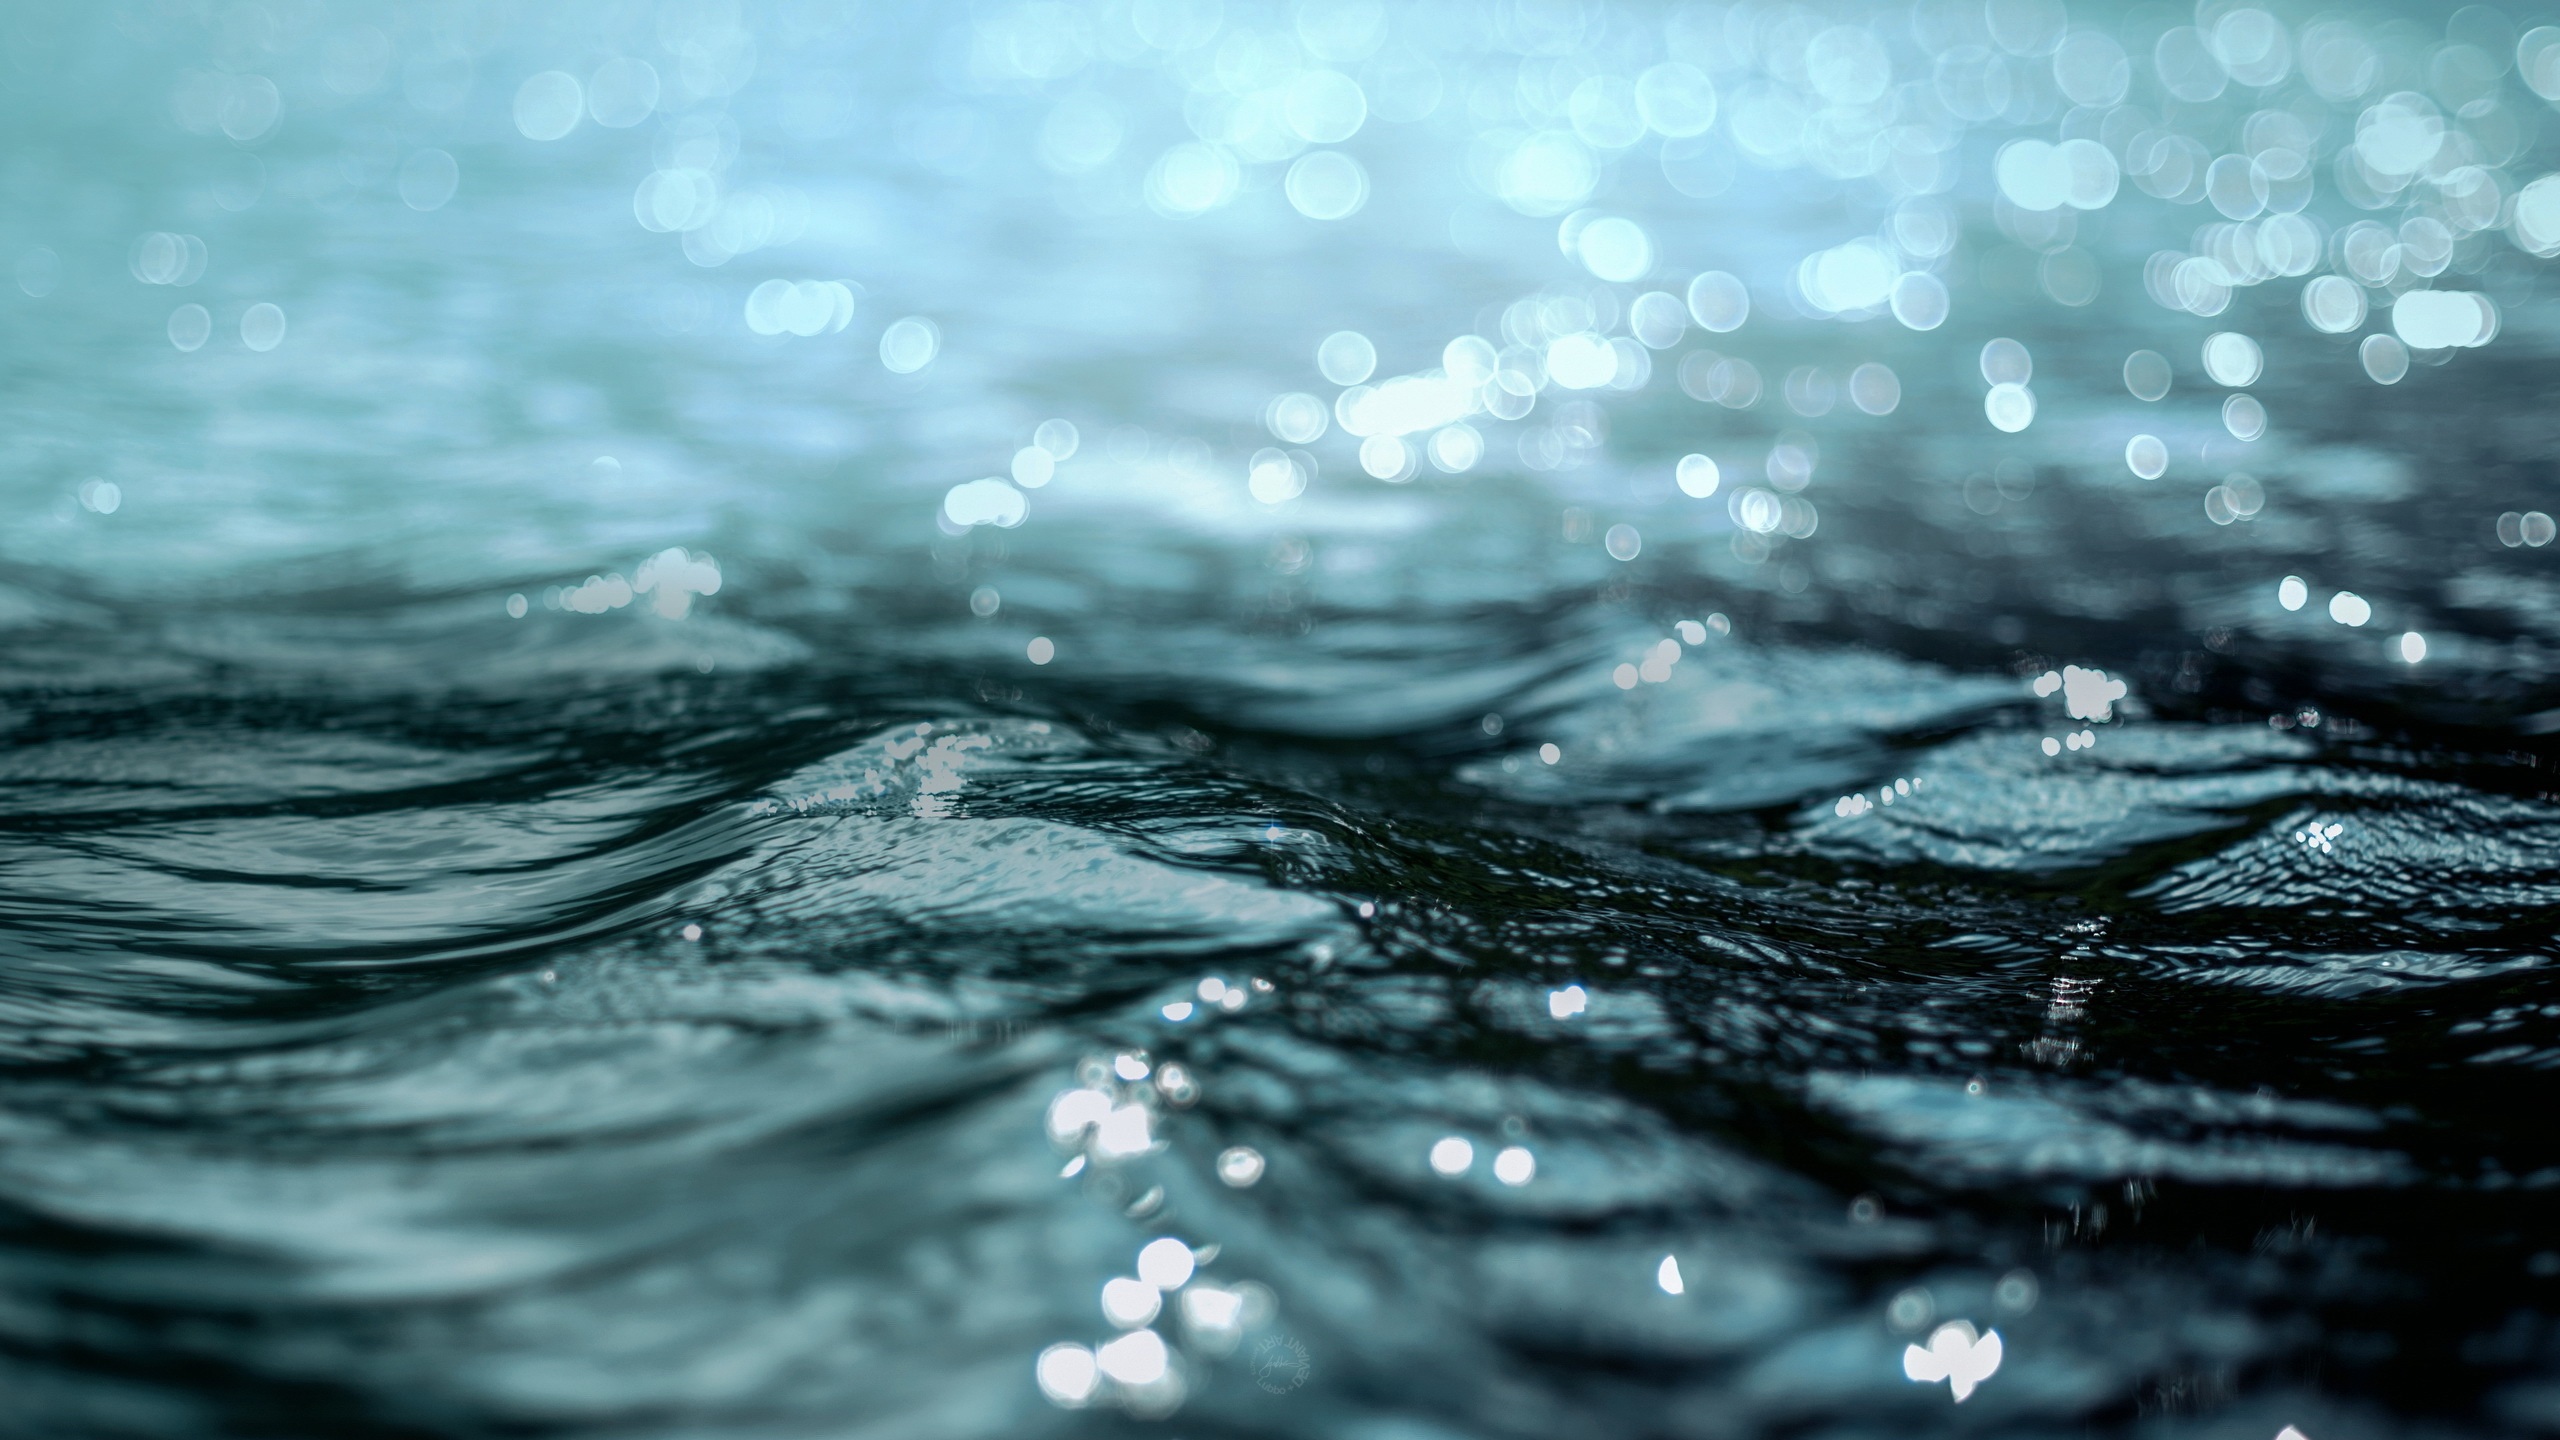
sea, water, nature, ocean, drop, black and white, texture, wave, atmosphere, ripple, reflection, weather, darkness, monochrome, freezing, macro photography, monochrome photography, computer wallpaper, wind wave